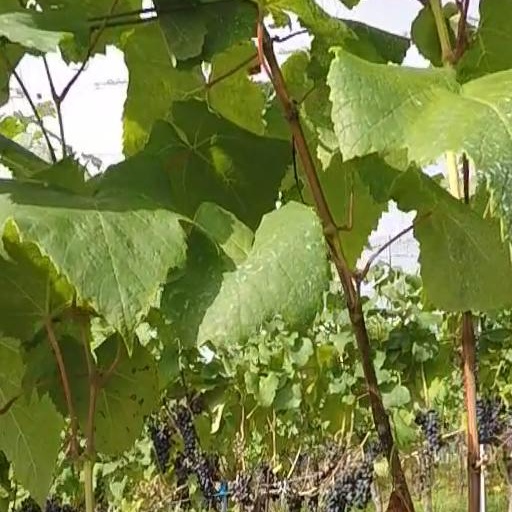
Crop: grape